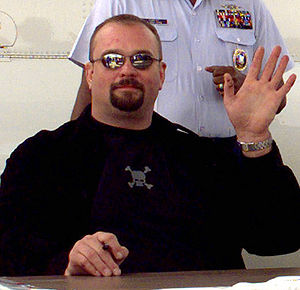
Ray Traylor
Ray Traylor (1999).
Ray Traylor var en amerikansk wrestler. Han er bedst kendt for sin tid i World Wrestling Federation, hvor han arbejdede under ringnavnet Big Boss Man, og i World Championship Wrestling, hvor han wrestlede under adskillige navne, heriblandt Guardian Angel og Big Bubba Rogers.